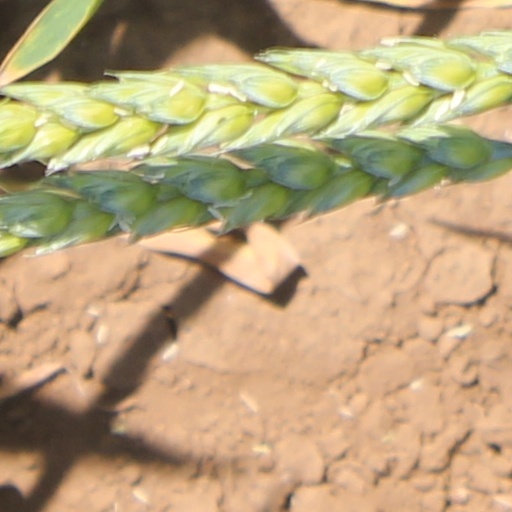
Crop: wheat